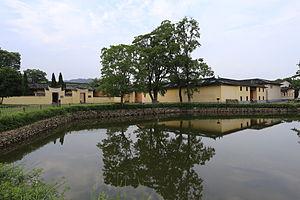
Ruijin est une ville de la province du Jiangxi en Chine. C'est une ville-district placée sous la juridiction de la ville-préfecture de Ganzhou.